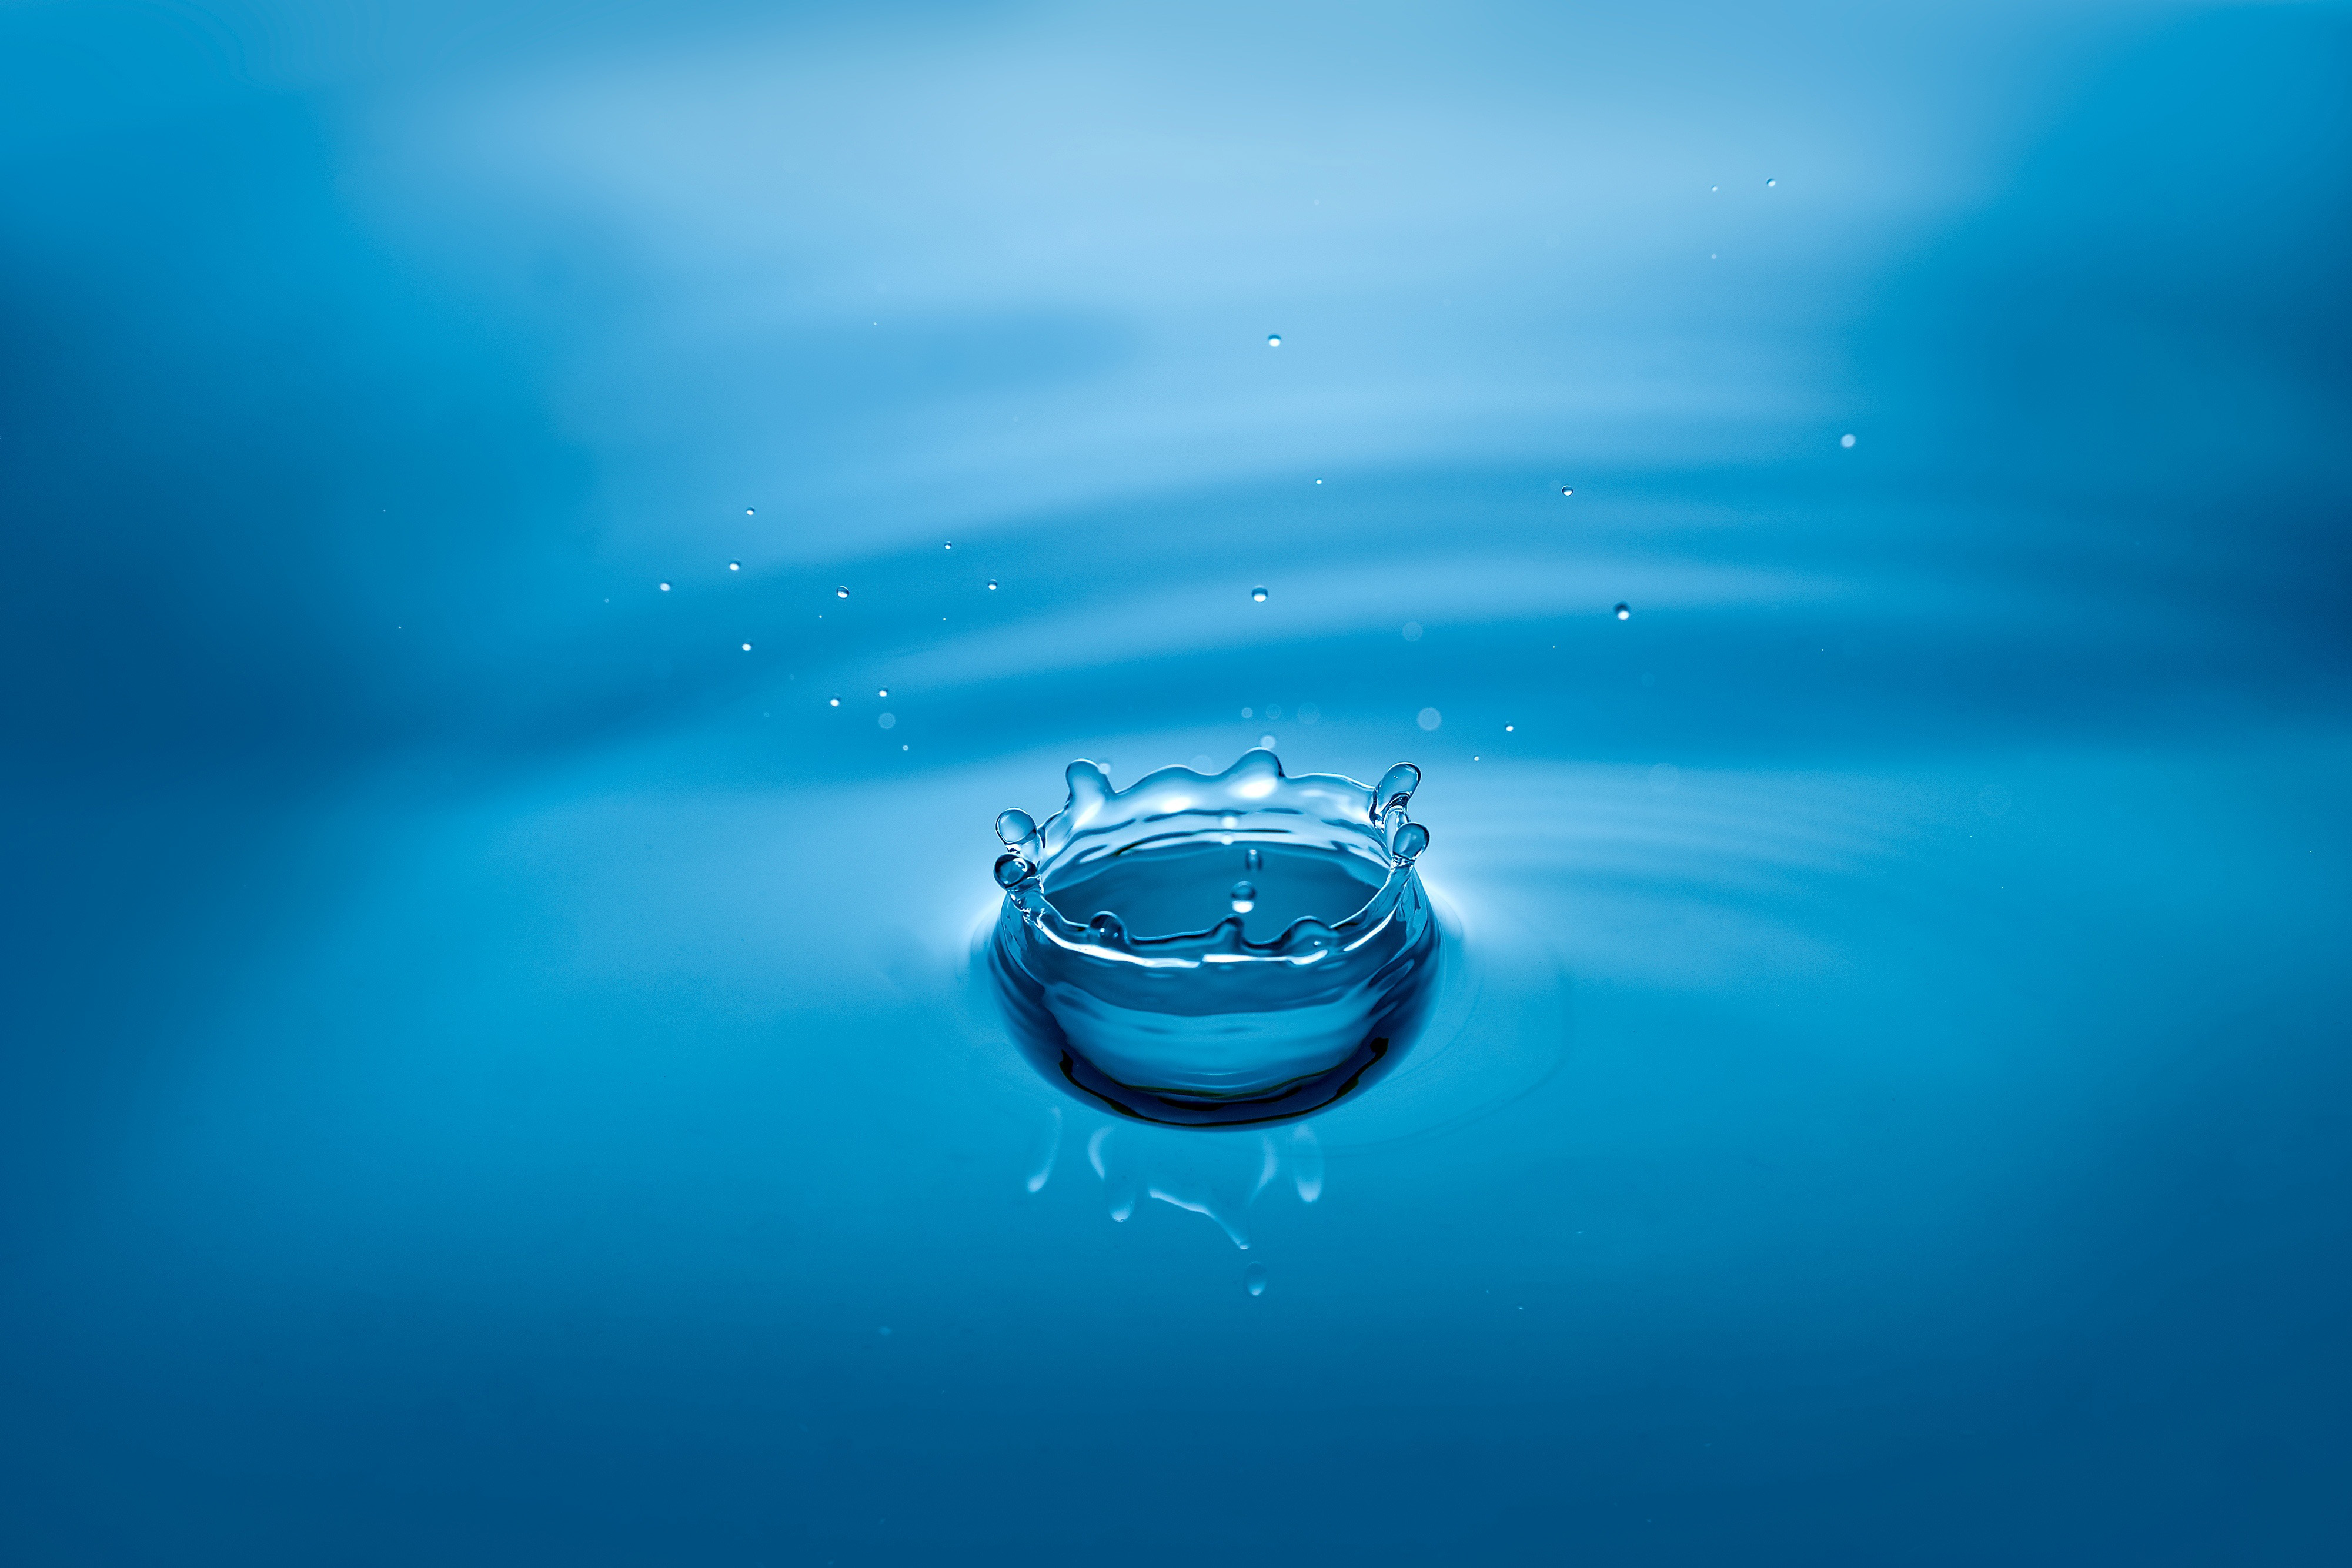
natural, blue, water, drop, water resources, liquid, sky, liquid bubble, calm, fluid, photography